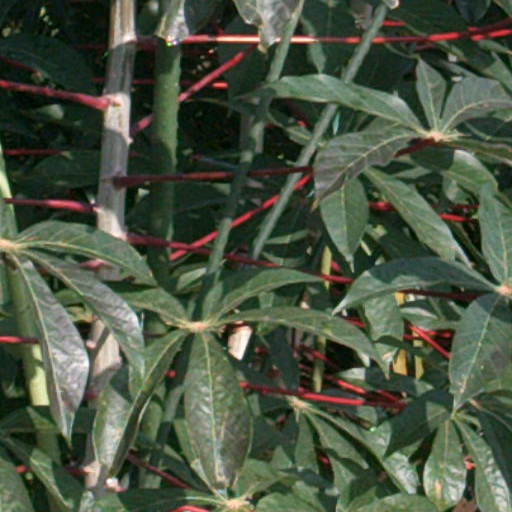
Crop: cassava